Del Mar, California

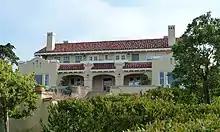
The historic Mission Revival style Canfield-Wright House.

Del Mar was first settled in the early 1880s by Theodore M. Loop, a railroad official, and his wife Ella. Ella gave the site its name, inspired by Bayard Taylor's poem "The Fight of Paso del Mar". In 1885, Colonel Jacob Taylor purchased from Enoch Talbert, with visions of building a seaside resort for the rich and famous.